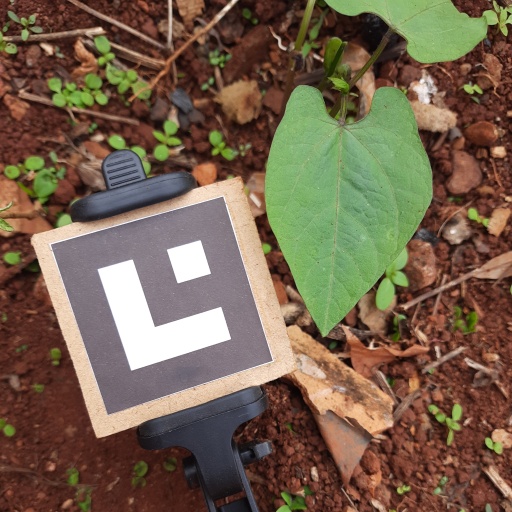
Observations: flat surface, no eating holes, under cloudy sky